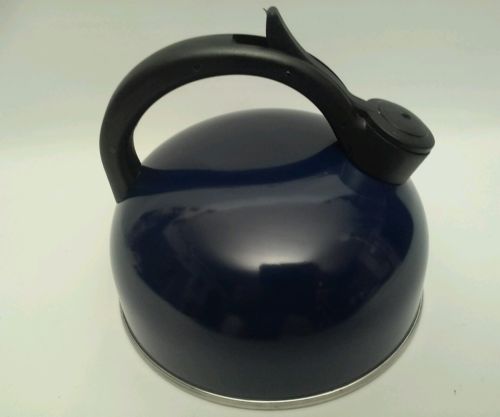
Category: kettle